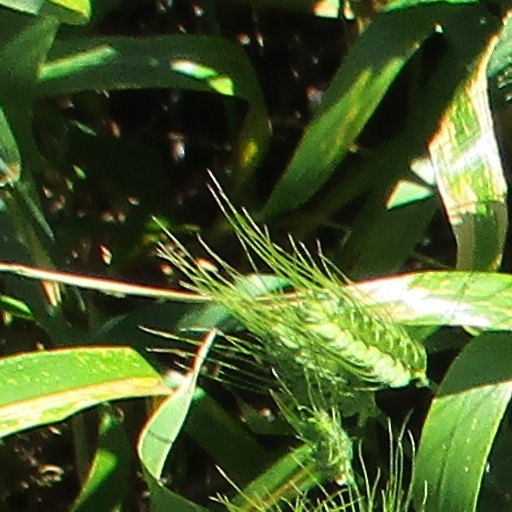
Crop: wheat